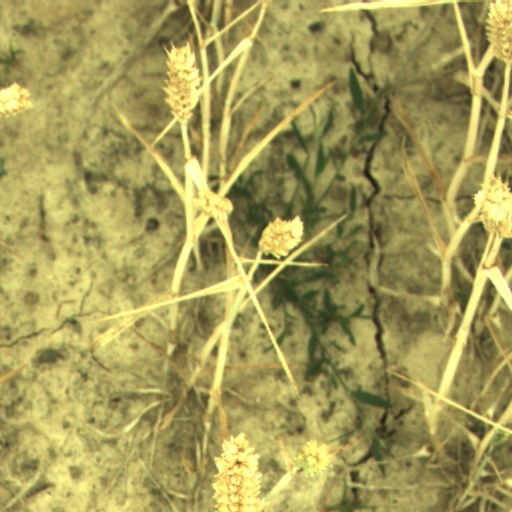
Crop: wheat